LeRoy Woodson

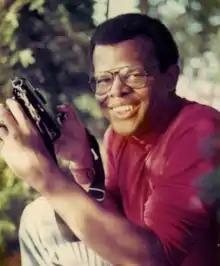
Woodson in 1976

LeRoy Woodson Jr. (1944 – February 12, 2015) was an American photojournalist. He was a staff writer and editor for "National Geographic" magazine in the 1970s and 1980s. He worked for many newspapers and magazines, including "The Washington Post", "LIFE", "Fortune", and "Forbes". Woodson was employed by the Environmental Protection Agency for their Documerica photography project. He has works in the collection of the Studio Museum in Harlem, wrote the book "Roadside Food", and founded the website MilitaryWeek.com.